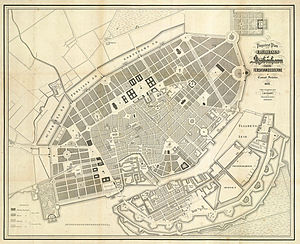
Conrad Seidelin
Projecteret Plan over Udvidelsen af Kjöbenhavn indtil Ferskvandssöerne (1857)
Projecteret Plan over Udvidelsen af Kjöbenhavn indtil Ferskvandssöerne. Kjöbenhavn 1857: Udfört i formindsket maal i C. M. Tegners lithographiske Institut. 52 x 65 cm.
Jens Conrad Seidelin var en dansk arkitekt og byplanlægger, der primært huskes for sin plan for udvidelse af København på voldterrænet, som han forudsatte sløjfet og bebygget. Han var halvbroder til Bernhard Seidelin.